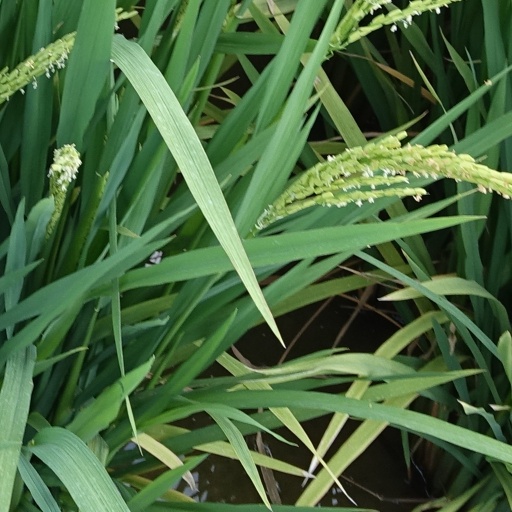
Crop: rice